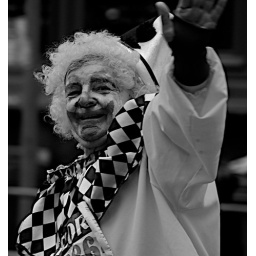
A clown in black and white